The Greatest Show on Earth (TV series)

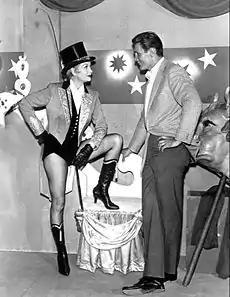
Guest star Lucille Ball whose company Desilu Productions produced the series), and Jack Palance in the episode "Lady in Limbo"

Stanley Colbert was the producer. Don Richardson was the director, and William Wood was the writer. Members of the Ringling Bros. and Barnum & Bailey Circus performed regularly on the show. Sponsored by Kaiser, American Tobacco, and Alberto-Culver, the program was Desilu's first color series.